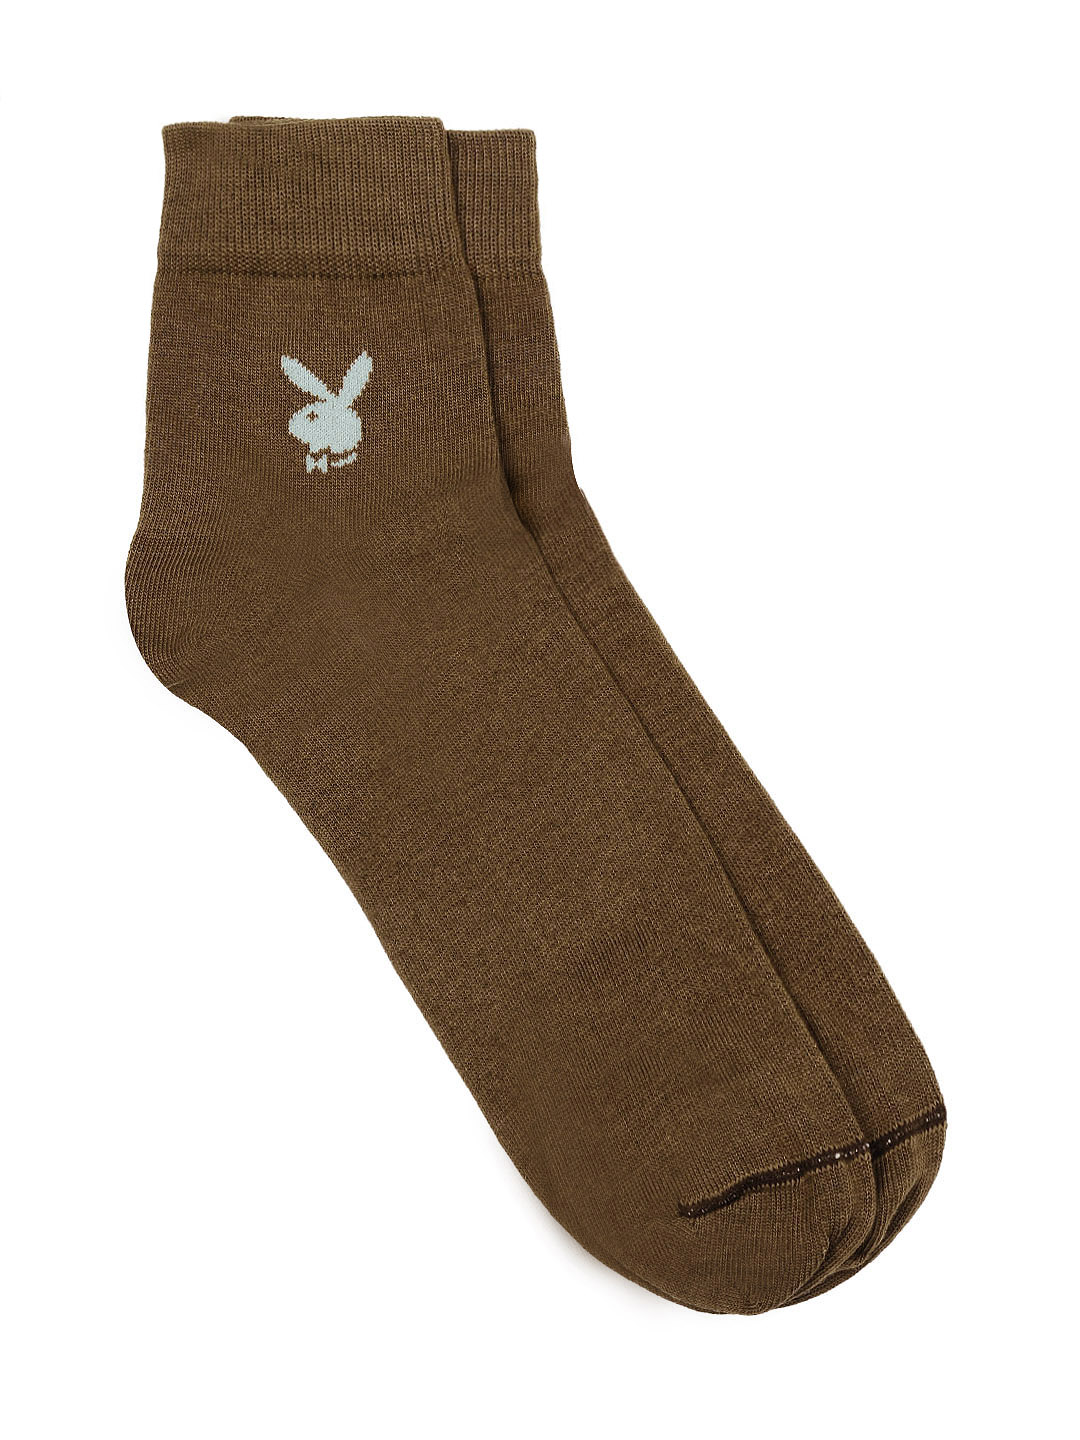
Playboy Men Brown Formal Socks
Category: Accessories / Socks / Socks
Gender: Men
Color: Brown
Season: Summer 2016
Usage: Formal